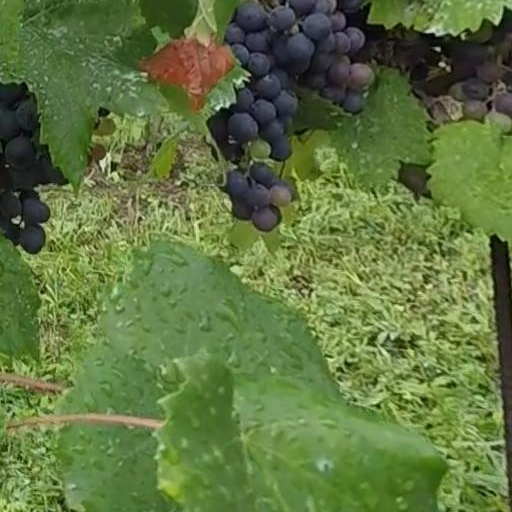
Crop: grape